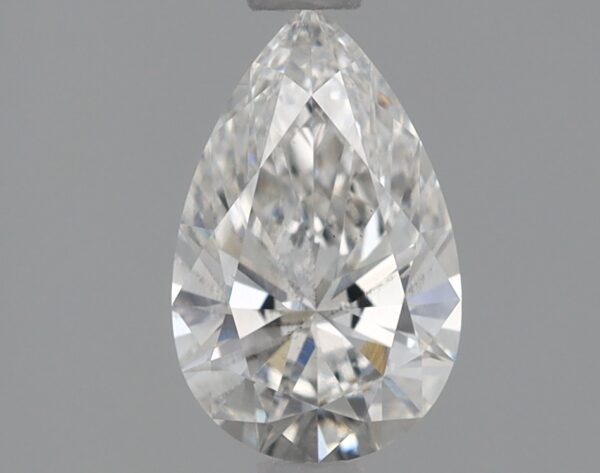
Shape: pear
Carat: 0.71
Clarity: SI1
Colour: F
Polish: EX
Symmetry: EX
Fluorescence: NONE
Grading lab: IGI
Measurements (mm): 8.11 x 5.08 x 3.04